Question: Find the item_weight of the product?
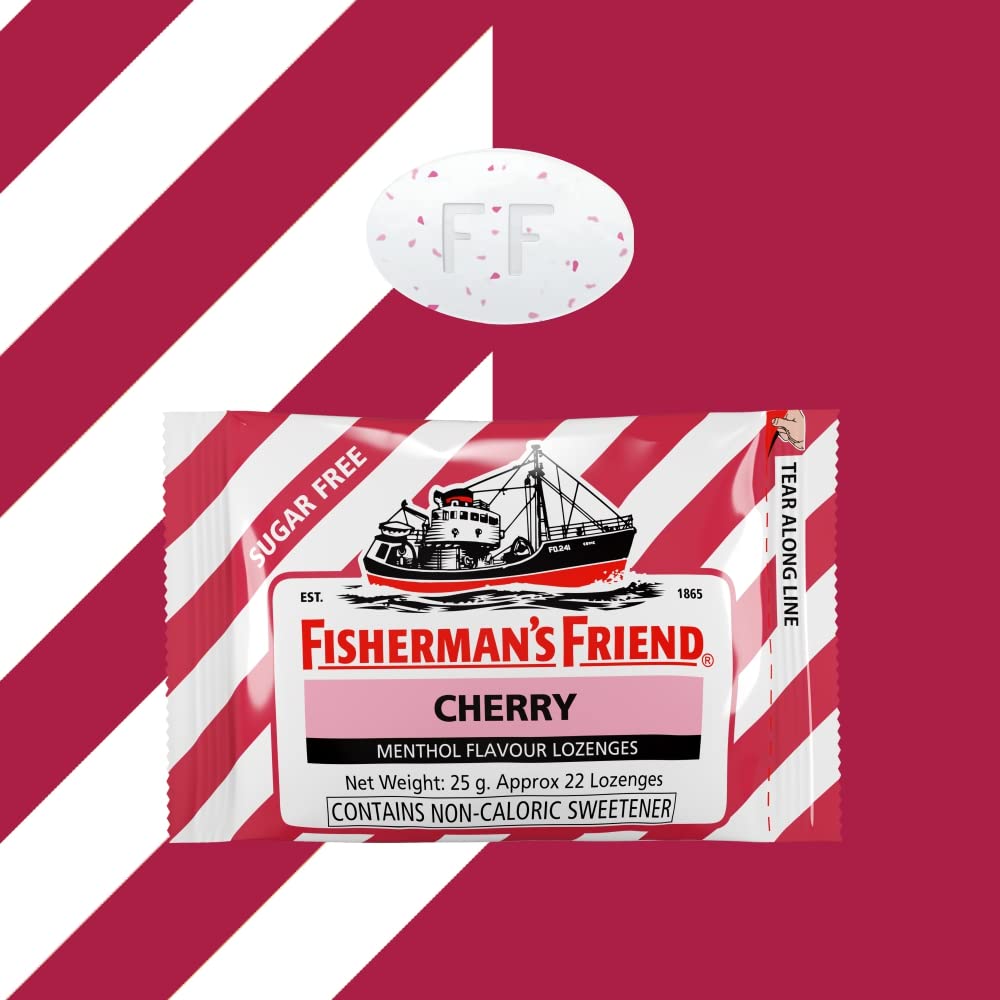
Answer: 25 gram